List of The Originals characters

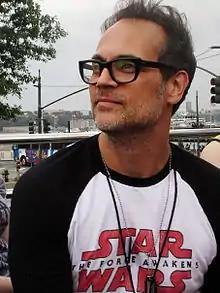
Todd Stashwick

Mikael is hunting Klaus for killing his wife and framing him for it, It is later revealed that he is the father of the Original Vampires and Klaus' abusive stepfather. Mikael finally gets the chance to kill Klaus with the help of Damon, but Stefan interferes and saves Klaus, allowing the latter to kill Mikael with his own weapon, a white-oak stake. He usually appears in flashbacks of "The Originals", and during the episode "A Closer Walk with Thee", Mikael appears in the dreams of Klaus, Elijah, and Hayley to haunt them, during the disintegration of The Other Side during The Vampire Diaries (season 5). At the end of the episode, Mikael tells Davina that she can bring him back from the dead to kill Klaus.